Type Archive

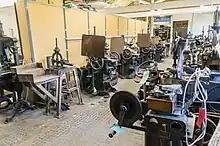
The extensive Monotype holdings of the archive were arrayed in huge vaults, including this portion full of Monotype hot-metal casting machines.

The Type Archive involves the following entities: the Type Museum Trust, which is a Registered Charity 1009198 and a Registered Museum 1101 and its subsidiary The Type Museum Limited Registered Company 3677895 (trading as Monotype Hot-Metal).